Luke Musgrave

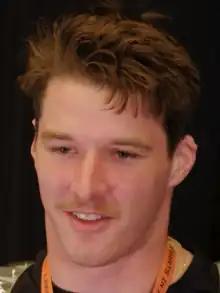
Musgrave in 2023

Lucas Stone Musgrave (born September 2, 2000) is an American professional football tight end for the Green Bay Packers of the National Football League (NFL). He played college football for the Oregon State Beavers. He is the nephew of football coach Bill Musgrave.